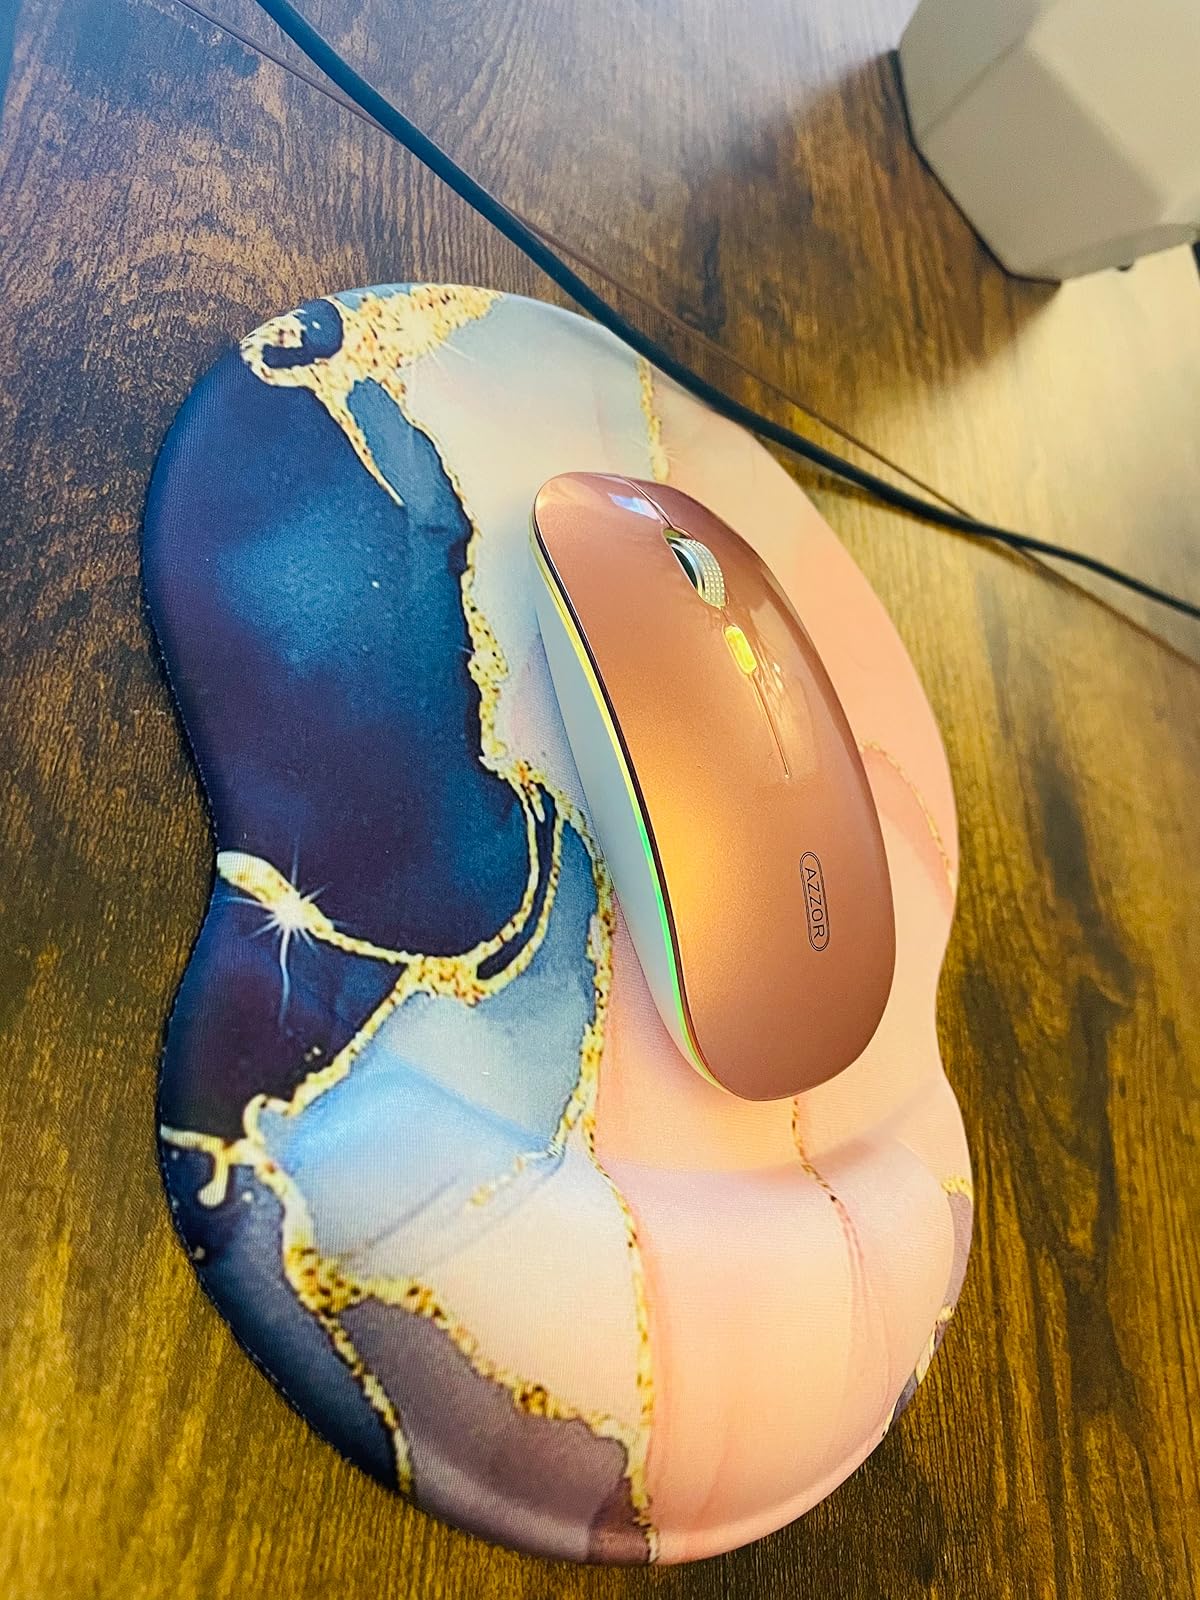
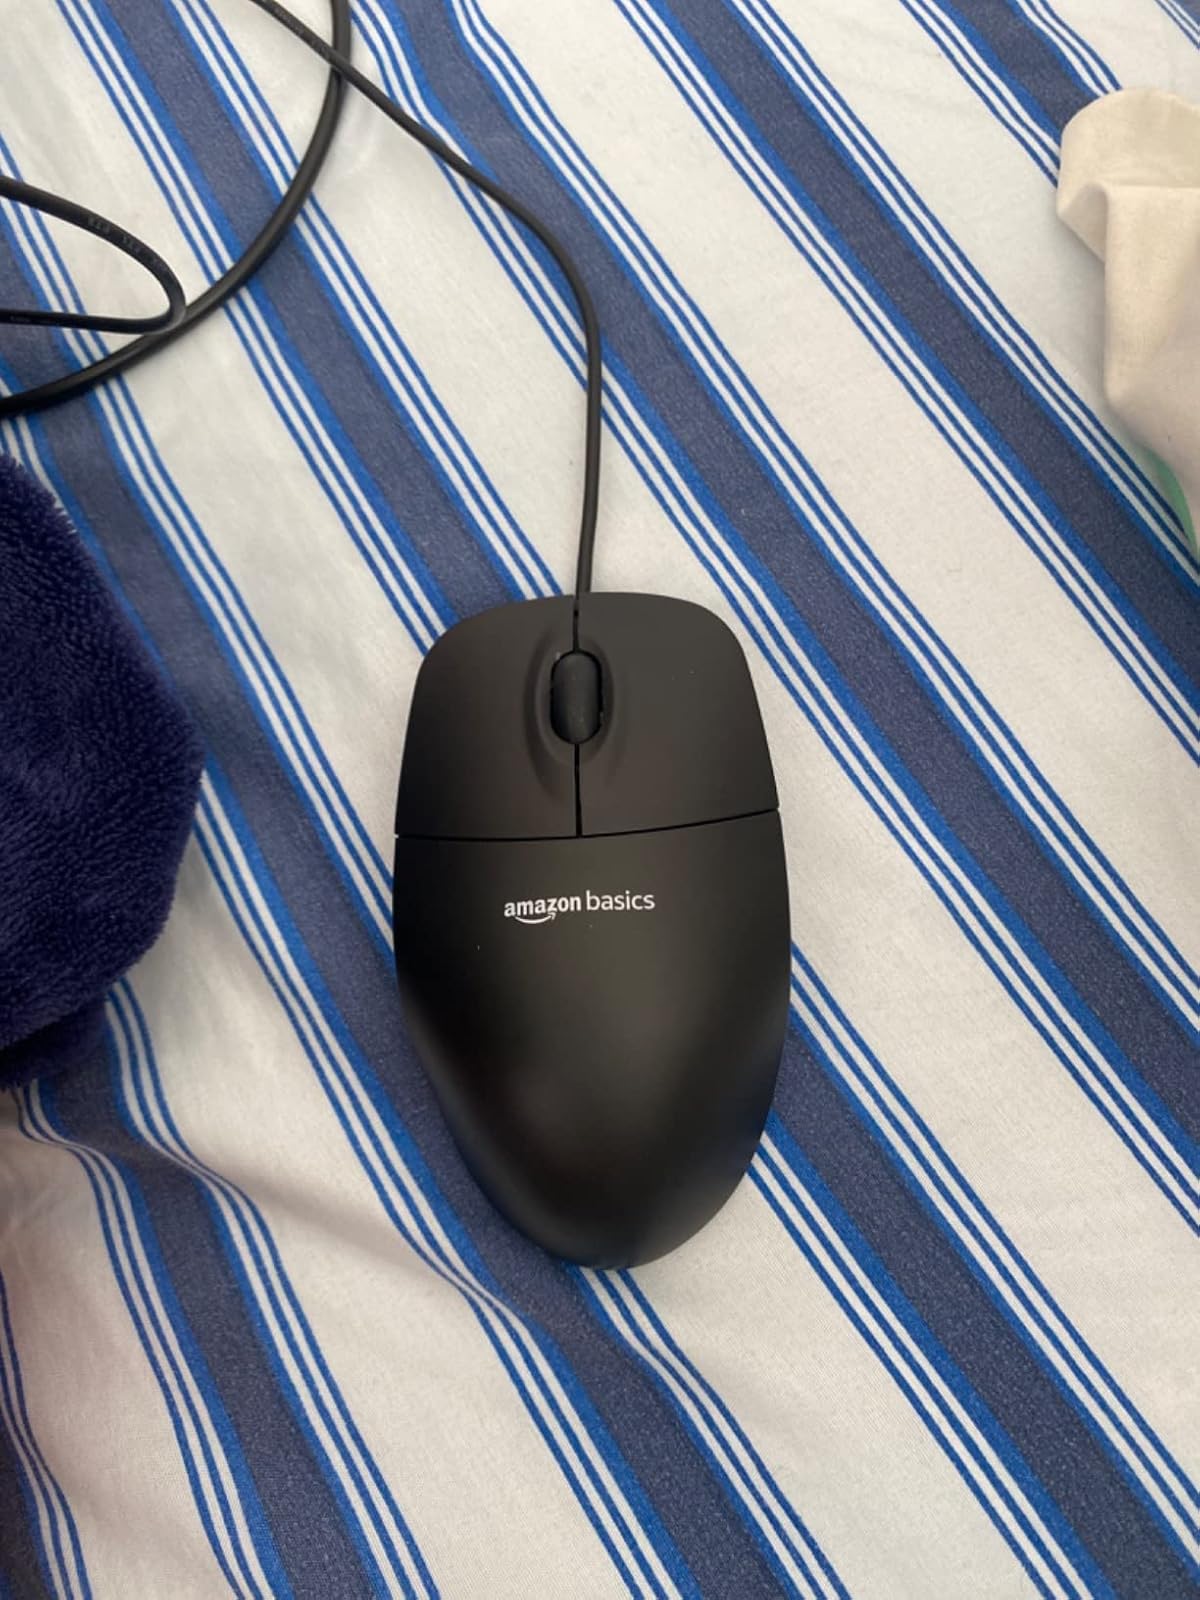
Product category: mouse
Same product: no